Aralia spinosa

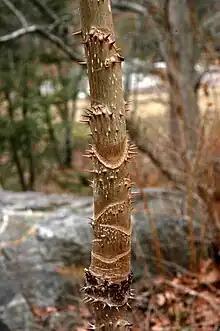
The trunk, showing the bark, leaf scars, and spines.

"Aralia spinosa" is widespread in the eastern United States. It ranges from New York to Florida along the Atlantic coast and westward to Ohio, Illinois, and Texas. It prefers a deep moist soil. The plants typically grow in the forest understory or at the edges of forests. They often form clonal thickets by sprouting from the roots.